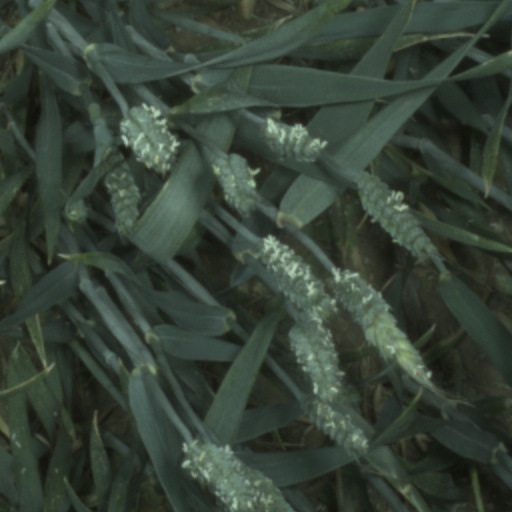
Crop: wheat